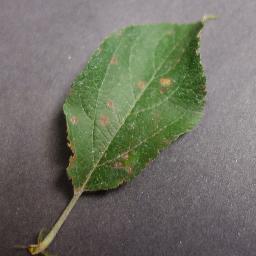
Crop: apple
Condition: cedar_rust